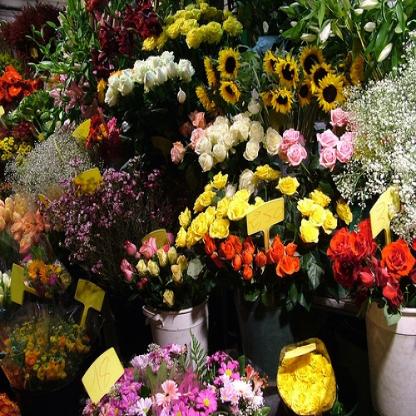
Scene: Indoor